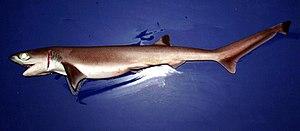
Hexanchiformes est un ordre contenant les espèces les plus primitives des requins, et compte seulement cinq espèces vivantes.
Les Hexanchidae ou hexanchidés forment une famille de requins contenant les genres :